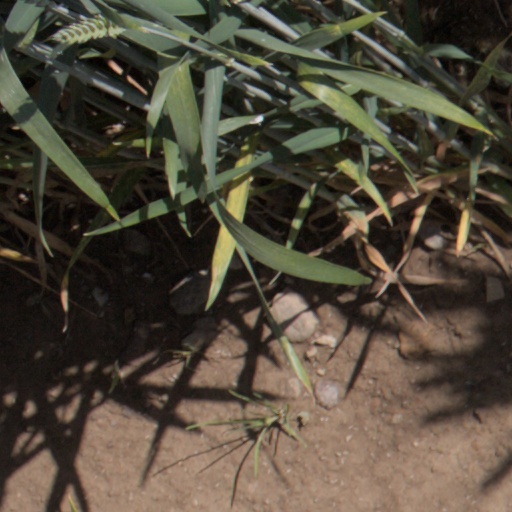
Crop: wheat